Funeral

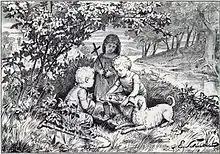
The burial of a bird

Morticians may ensure that all jewelry, including wristwatch, that were displayed at the wake are in the casket before it is buried or entombed. Custom requires that everything goes into the ground; however this is not true for Jewish services. Jewish tradition stipulates that nothing of value is buried with the deceased.